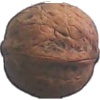
Label: walnut